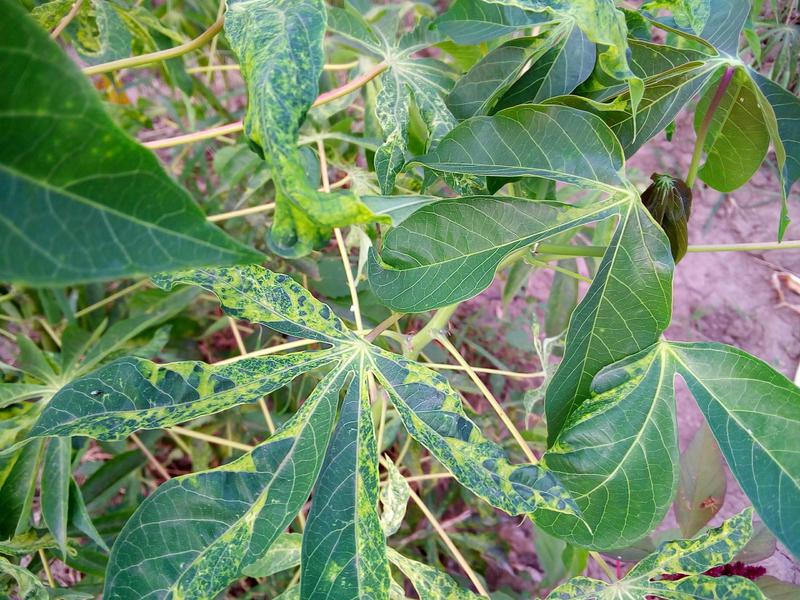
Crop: cassava
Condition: mosaic_disease